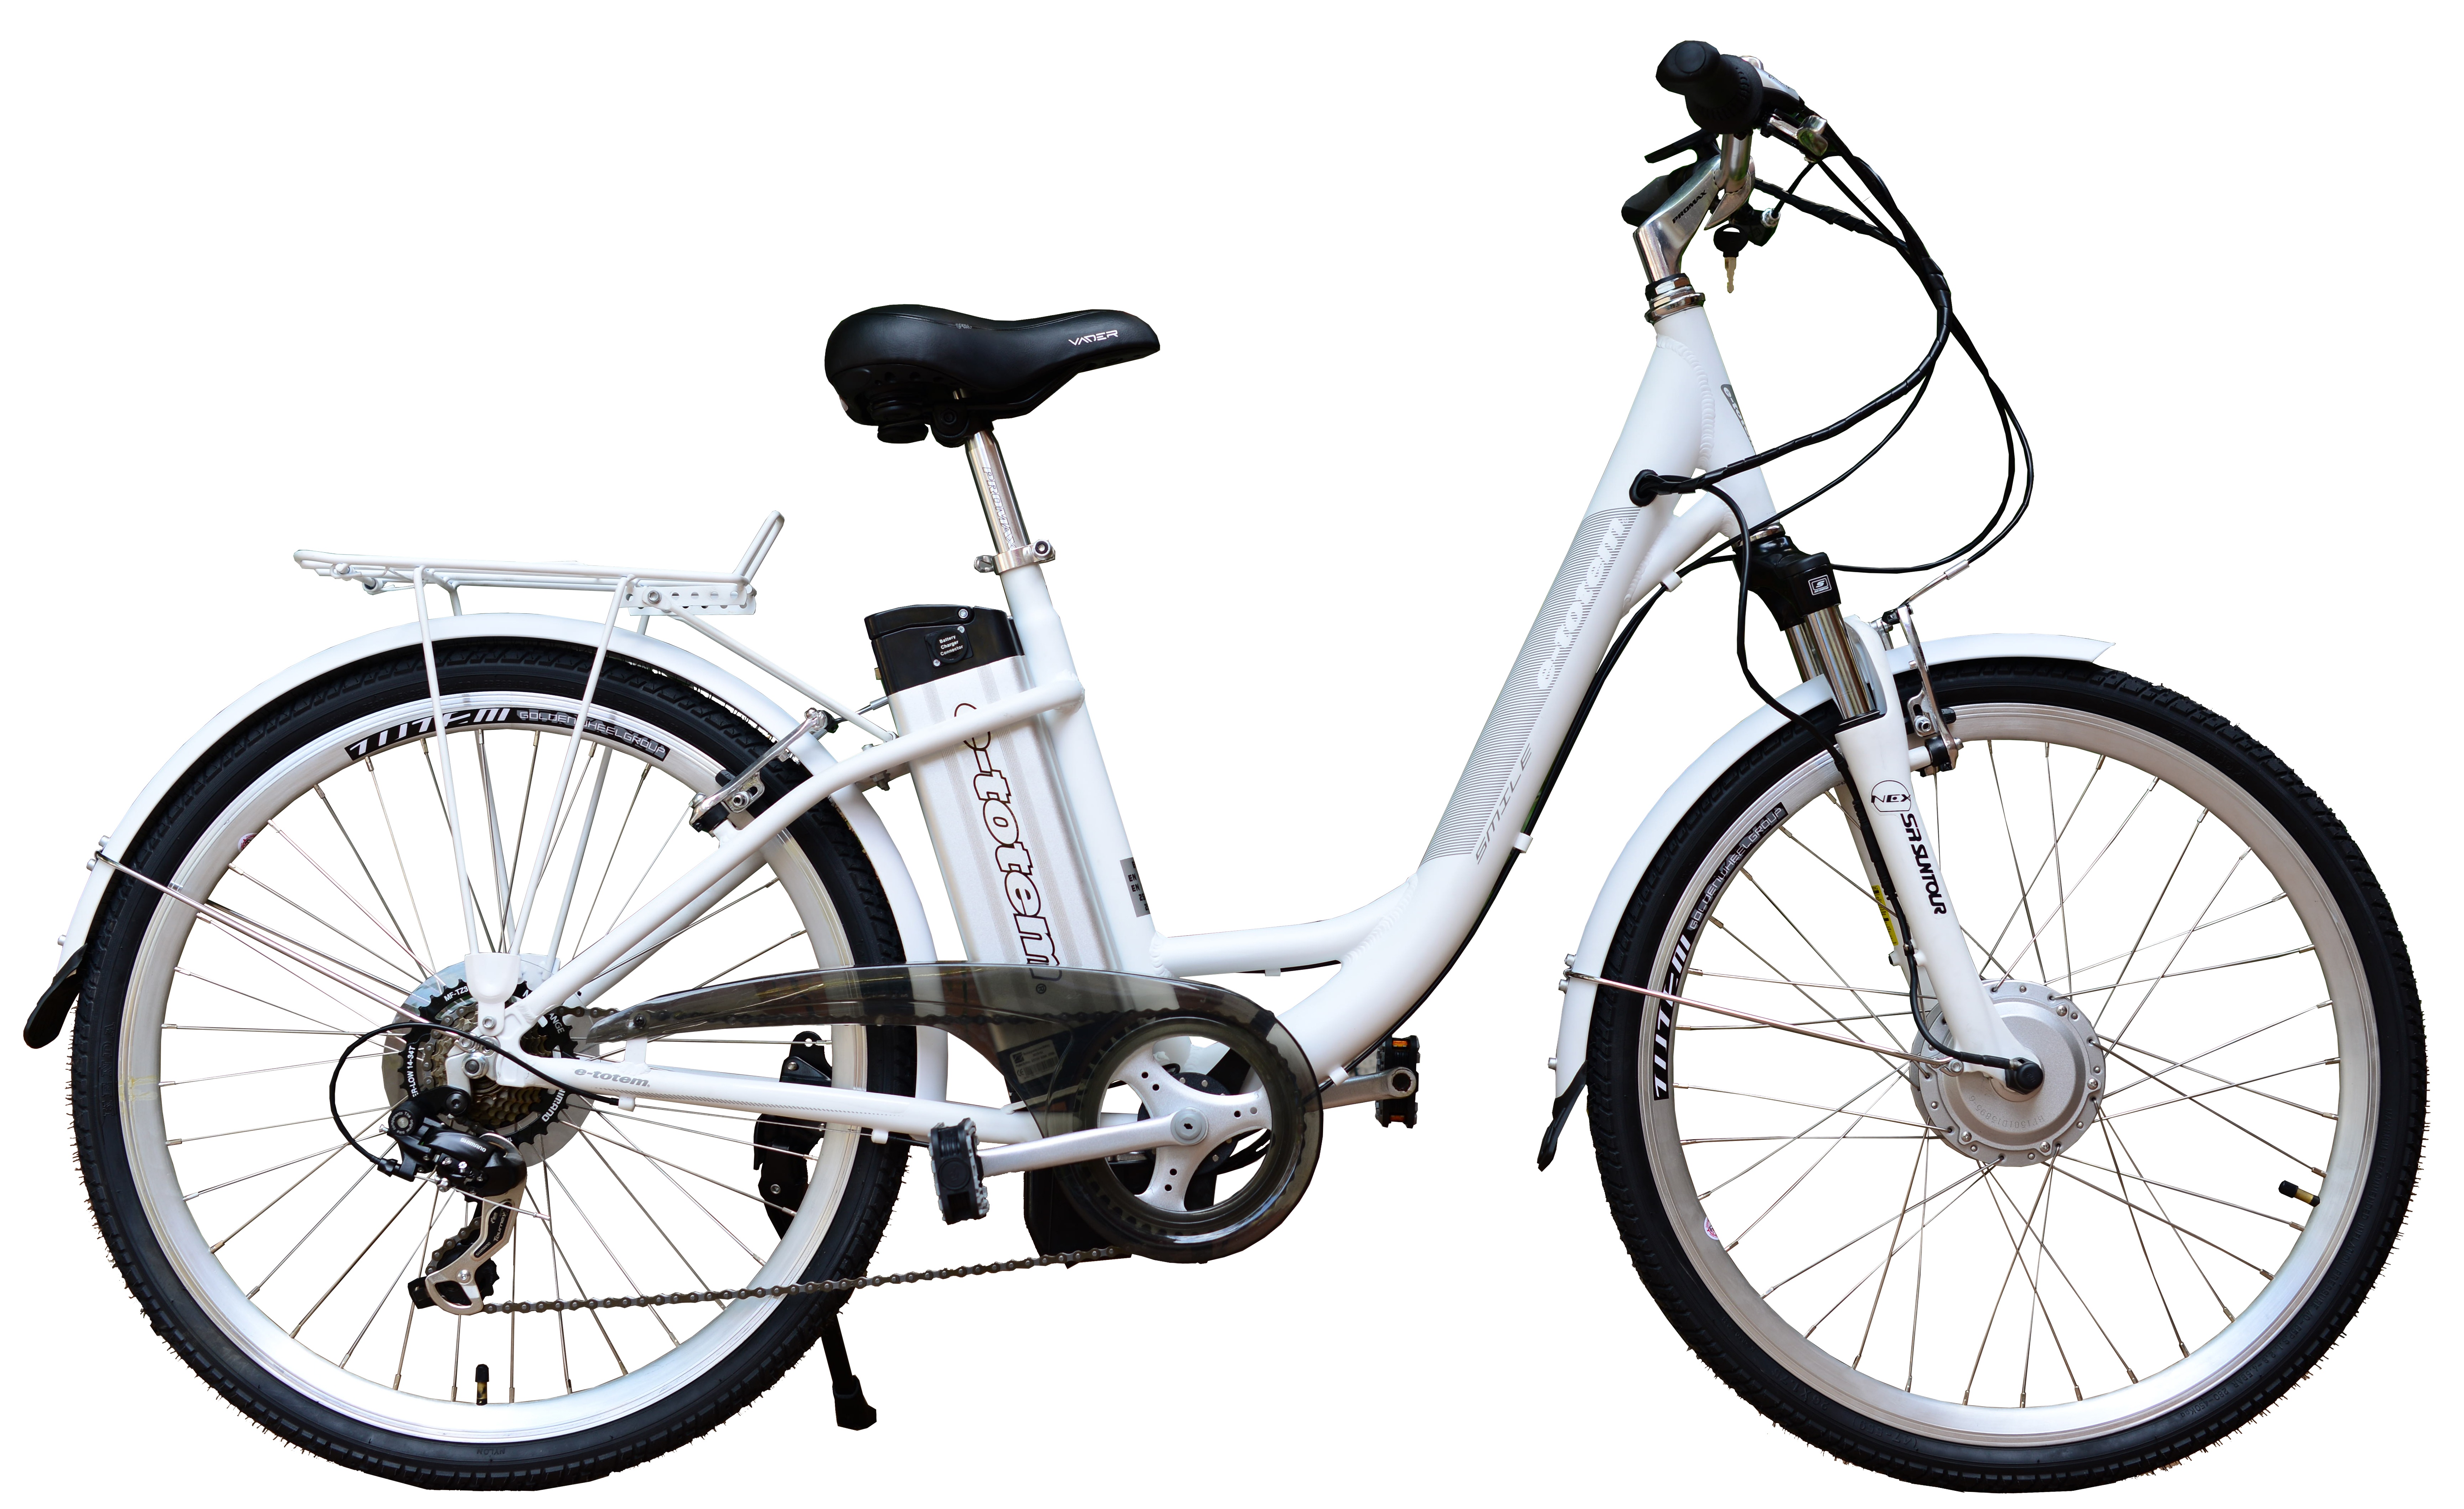
white, wheel, bicycle, bike, vehicle, sports equipment, mountain bike, background, electric, bicycle frame, bicycle wheel, land vehicle, e bike, cyclo cross bicycle, bmx bike, road bicycle, racing bicycle, hybrid bicycle, electric bicycle